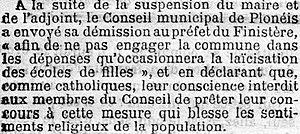
La démission du conseil municipal de Plonéis pour protester contre la laïcisation de l'école communale des filles (journal La Croix du 2 septembre 1902).
Plonéis [plonejs] est une commune du département du Finistère, dans la région Bretagne, en France. Elle est située à 10 kilomètres environ de Quimper. La ville se situe dans l'intercommunalité de Quimper Bretagne occidentale.